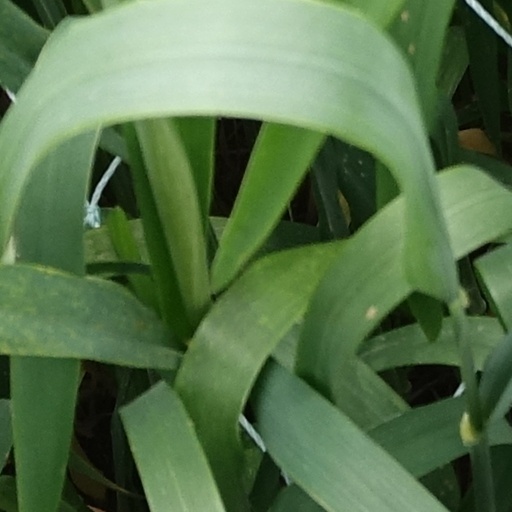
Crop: wheat